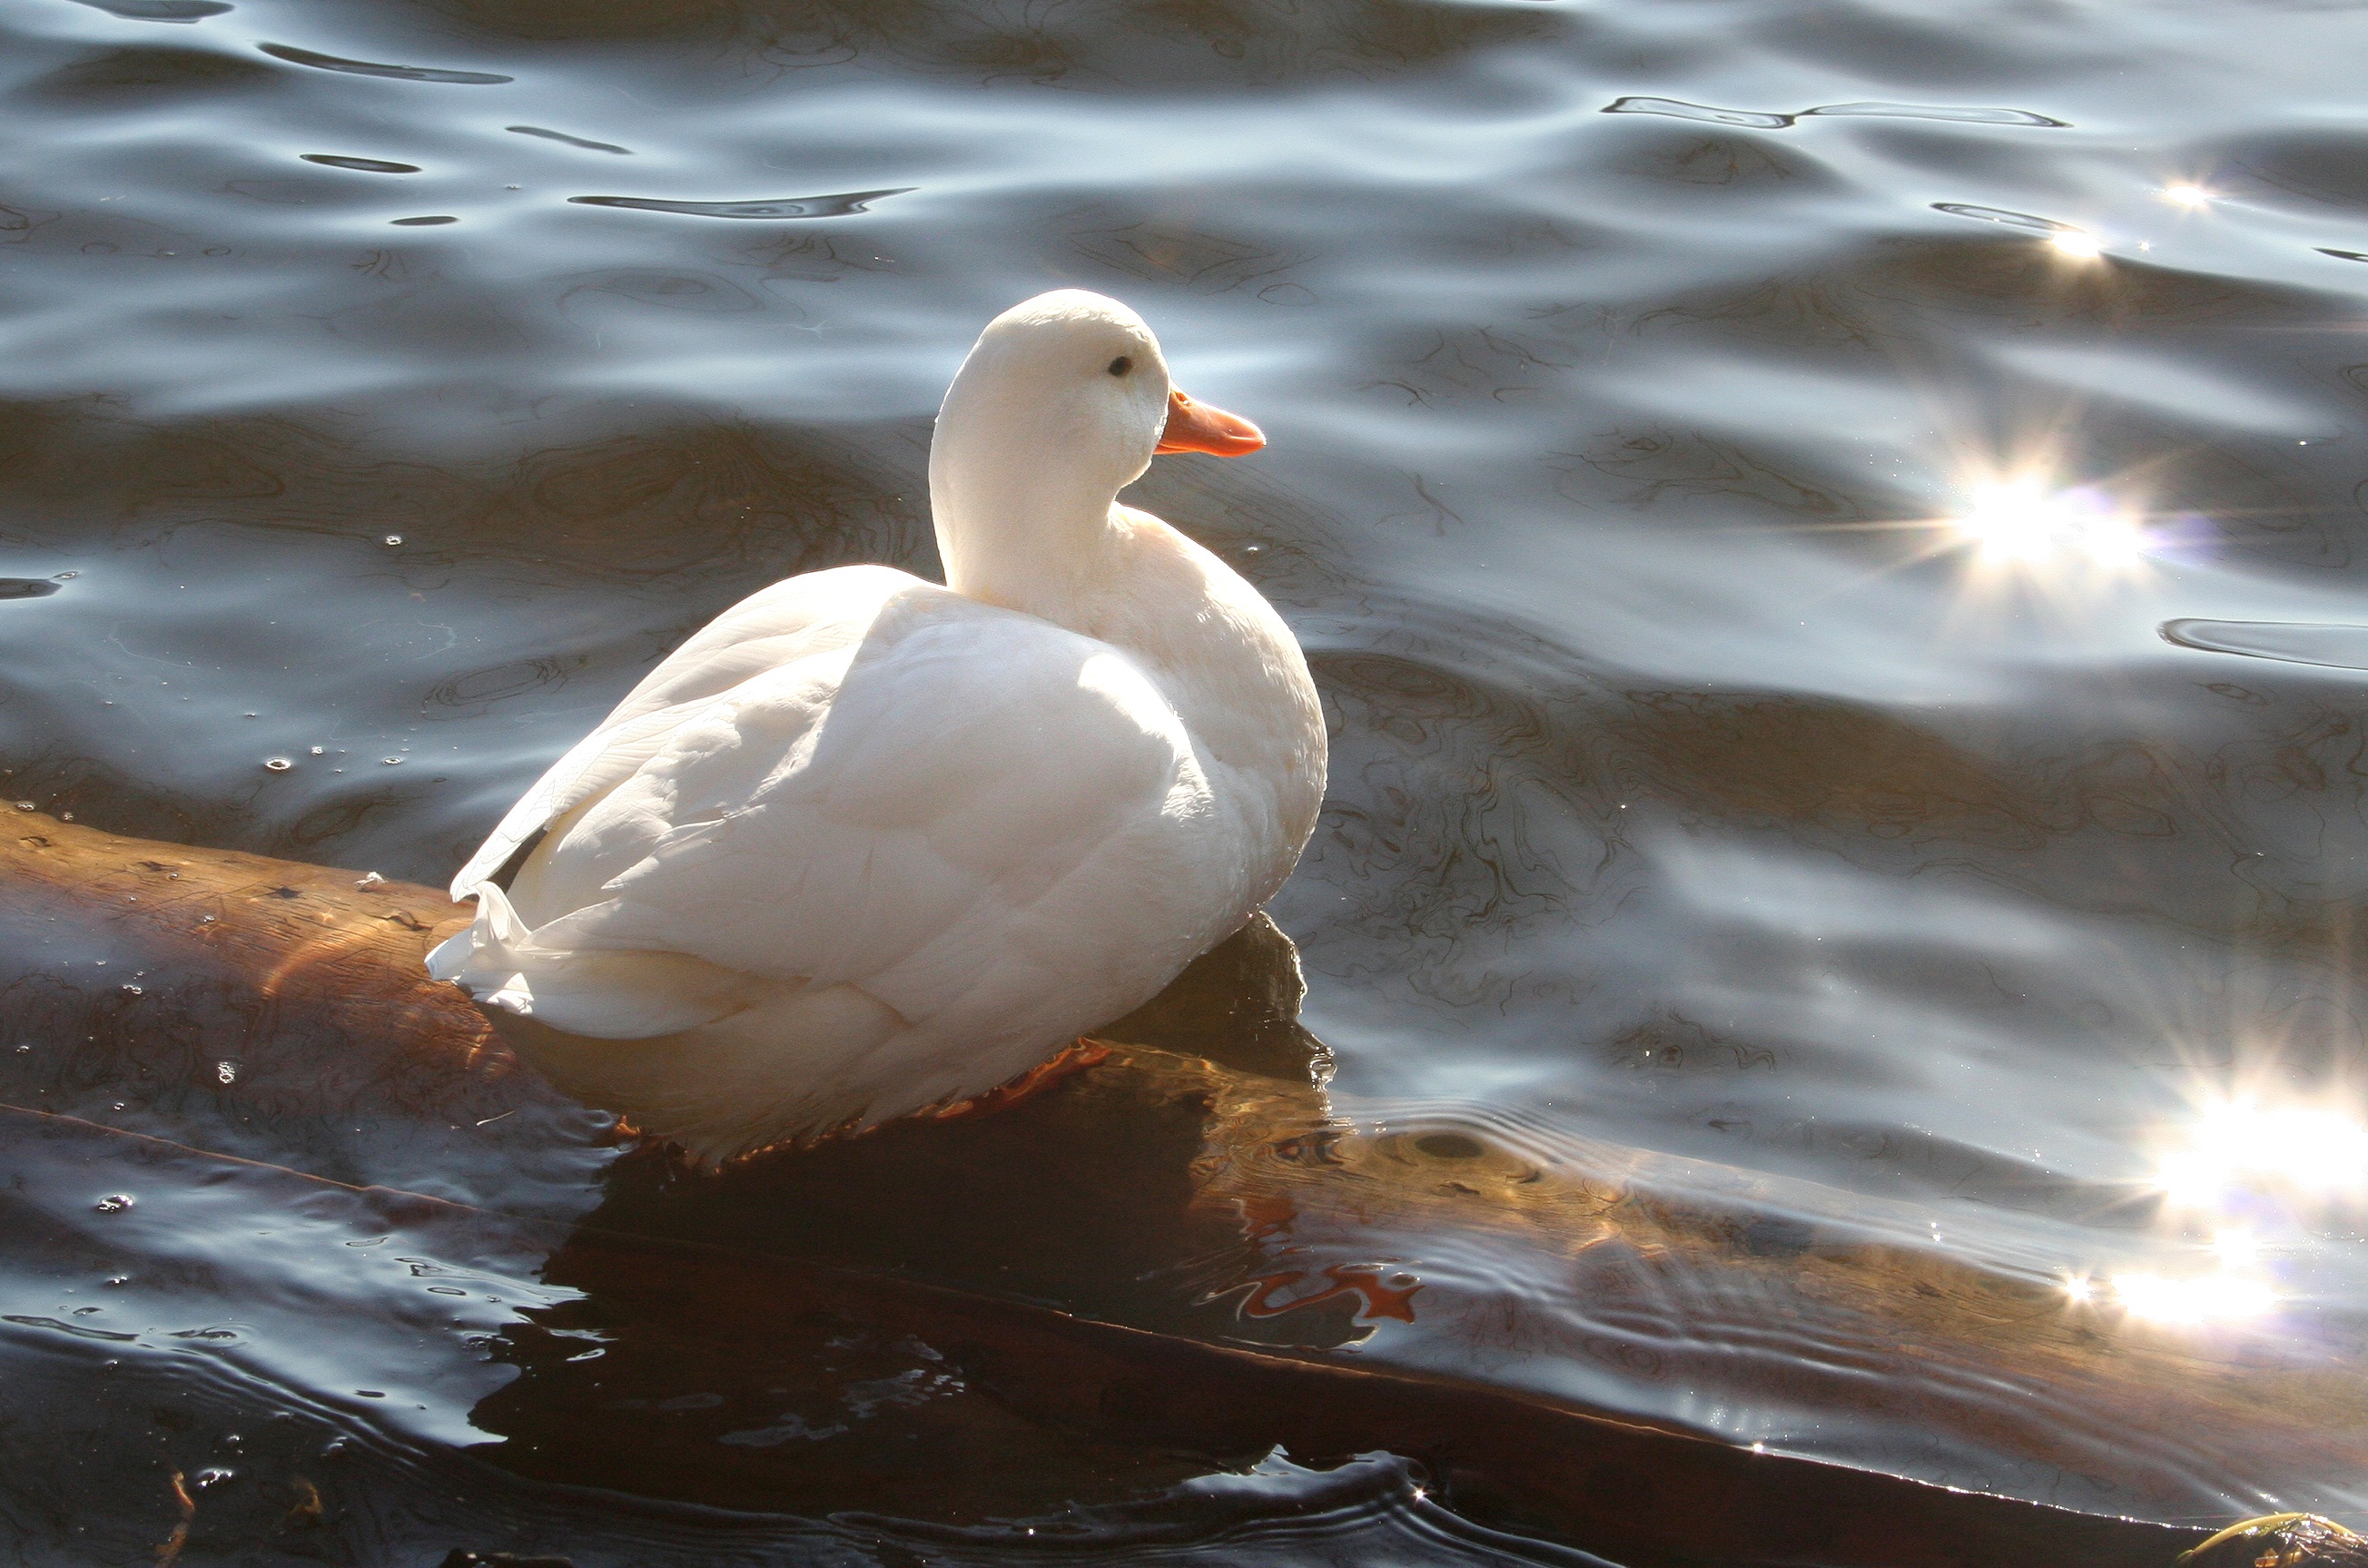
water, nature, bird, wing, white, lake, animal, seabird, wildlife, reflection, beak, peaceful, fauna, plumage, duck, vertebrate, ducks, bill, waterfowl, wild bird, waters, water bird, mallard, duck bird, white duck, ducks geese and swans